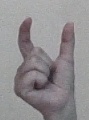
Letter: nun